Amanimalel

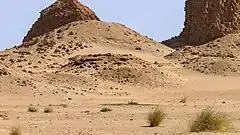
Middle to foreground: pyramid Nuri 22, conjecturally attributed to Amanimalel.

Amanimalel is attested by a high lifesize statue of the queen, which was uncovered in April 1916 by George Andrew Reisner in a cache at the Gebel Barkal temple B 500 during a joint Harvard University–Boston Museum of Fine Arts expedition. The statue, one of the great masterpieces of African art, shows the queen in a traditionally Egyptian striding pose, wearing a Nubian variation of an Egyptian dress that could have been sheathed in silver while the feet may have been adorned with golden sandals. The back pillar of the statue states that she is "beloved of Amun of Napata who resides in the sacred mountain", showing that the queen participated in the cult of Amun at Napata in a role that might have been related with that of God's Wife of Amun of the preceding Twenty-Fifth Dynasty. The inscription was under the aegis of a goddess whose portrait is damaged but may belong to Mut. The queen is shown holding a smaller statue of a god child wearing the double crown who might well be Khonsu, a son of Amun at Thebes, thereby associating the queen closely with the triad Amun, Mut and Khonsu.